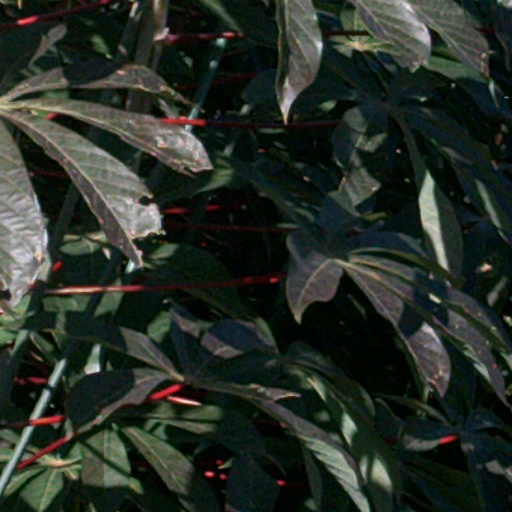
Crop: cassava